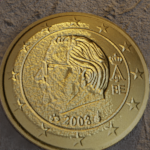
Coin value: 50cents
Country: be
Edition: 2008